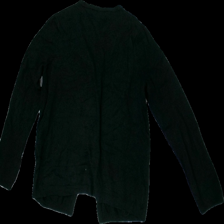
View: back
Type: Cardigan
Category: Ladies
Brand: Mango
Colors: Black
Material: 100% Viscose
Cut: Regular, C-collar
Size: L
Price range: 50-100
Recommended usage: Reuse
Description: Black cardigan